Edward Wilson Currier

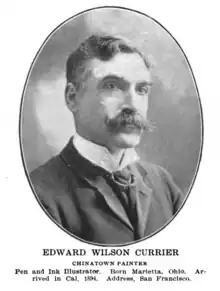

Edward Wilson Currier (1857–1918) was an American painter and illustrator. Born in Marietta, Ohio, he was educated at the Chicago Academy of Fine Arts and opened a studio in San Francisco, California. He did oil and watercolor paintings of landscapes, still lifes and maritime scenes. He took trips to Hetch Hetchy and the Yosemite Valley to make sketches for his paintings.